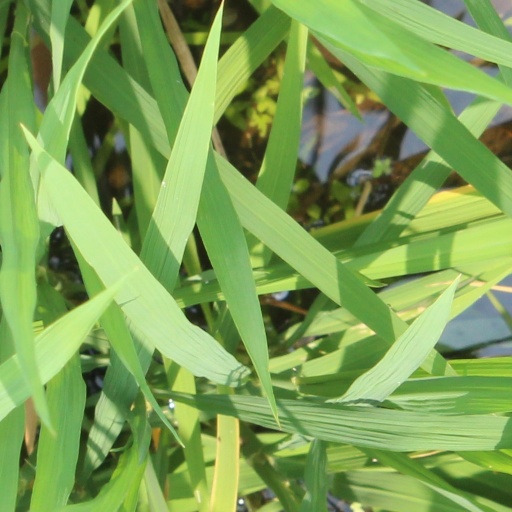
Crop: rice